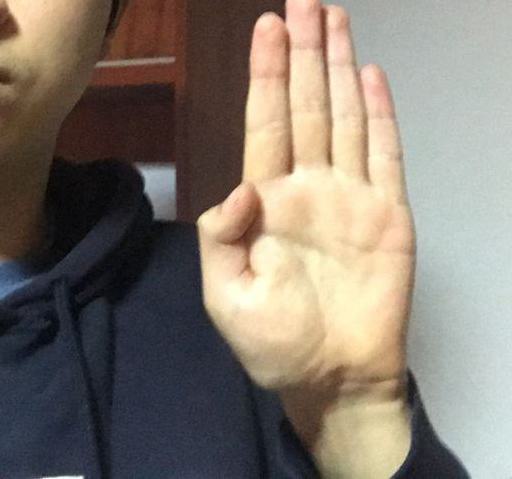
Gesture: stop